Flanders red ale

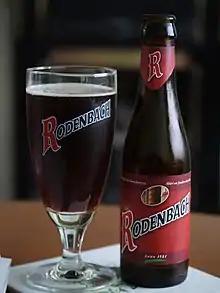
A Rodenbach Flemish red ale.

Flanders red ale or Flemish red-brown, is a style of sour ale brewed in West Flanders, Belgium.